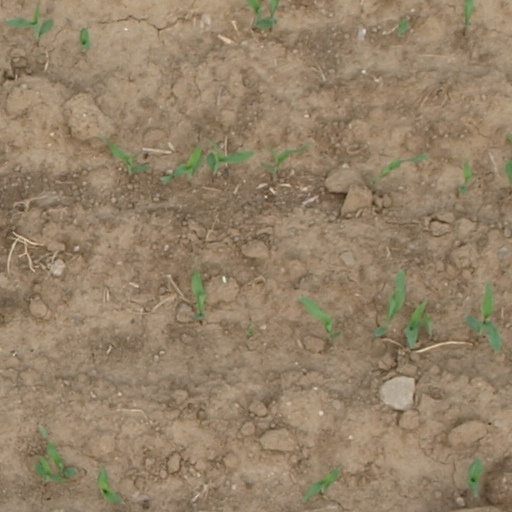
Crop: maize; corn